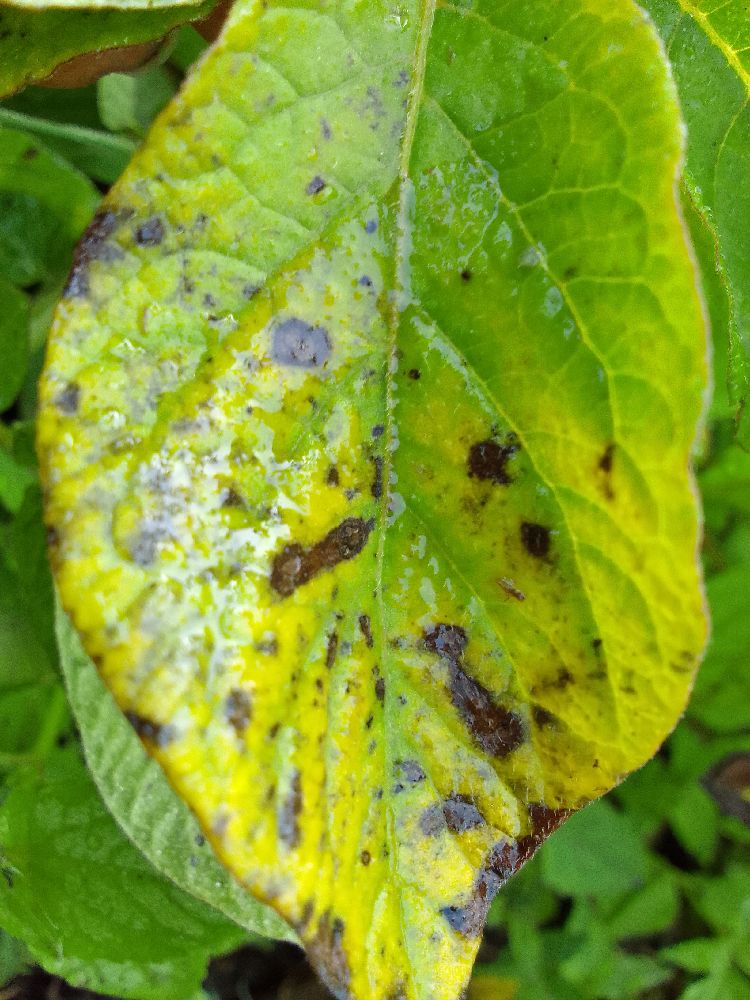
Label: Early blight